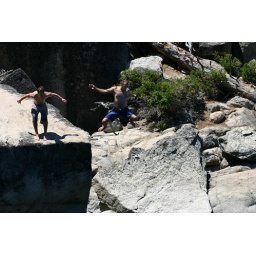
Ben and Aaron rock jumping at Lake Tahoe, somewhere near DL Bliss State Park.